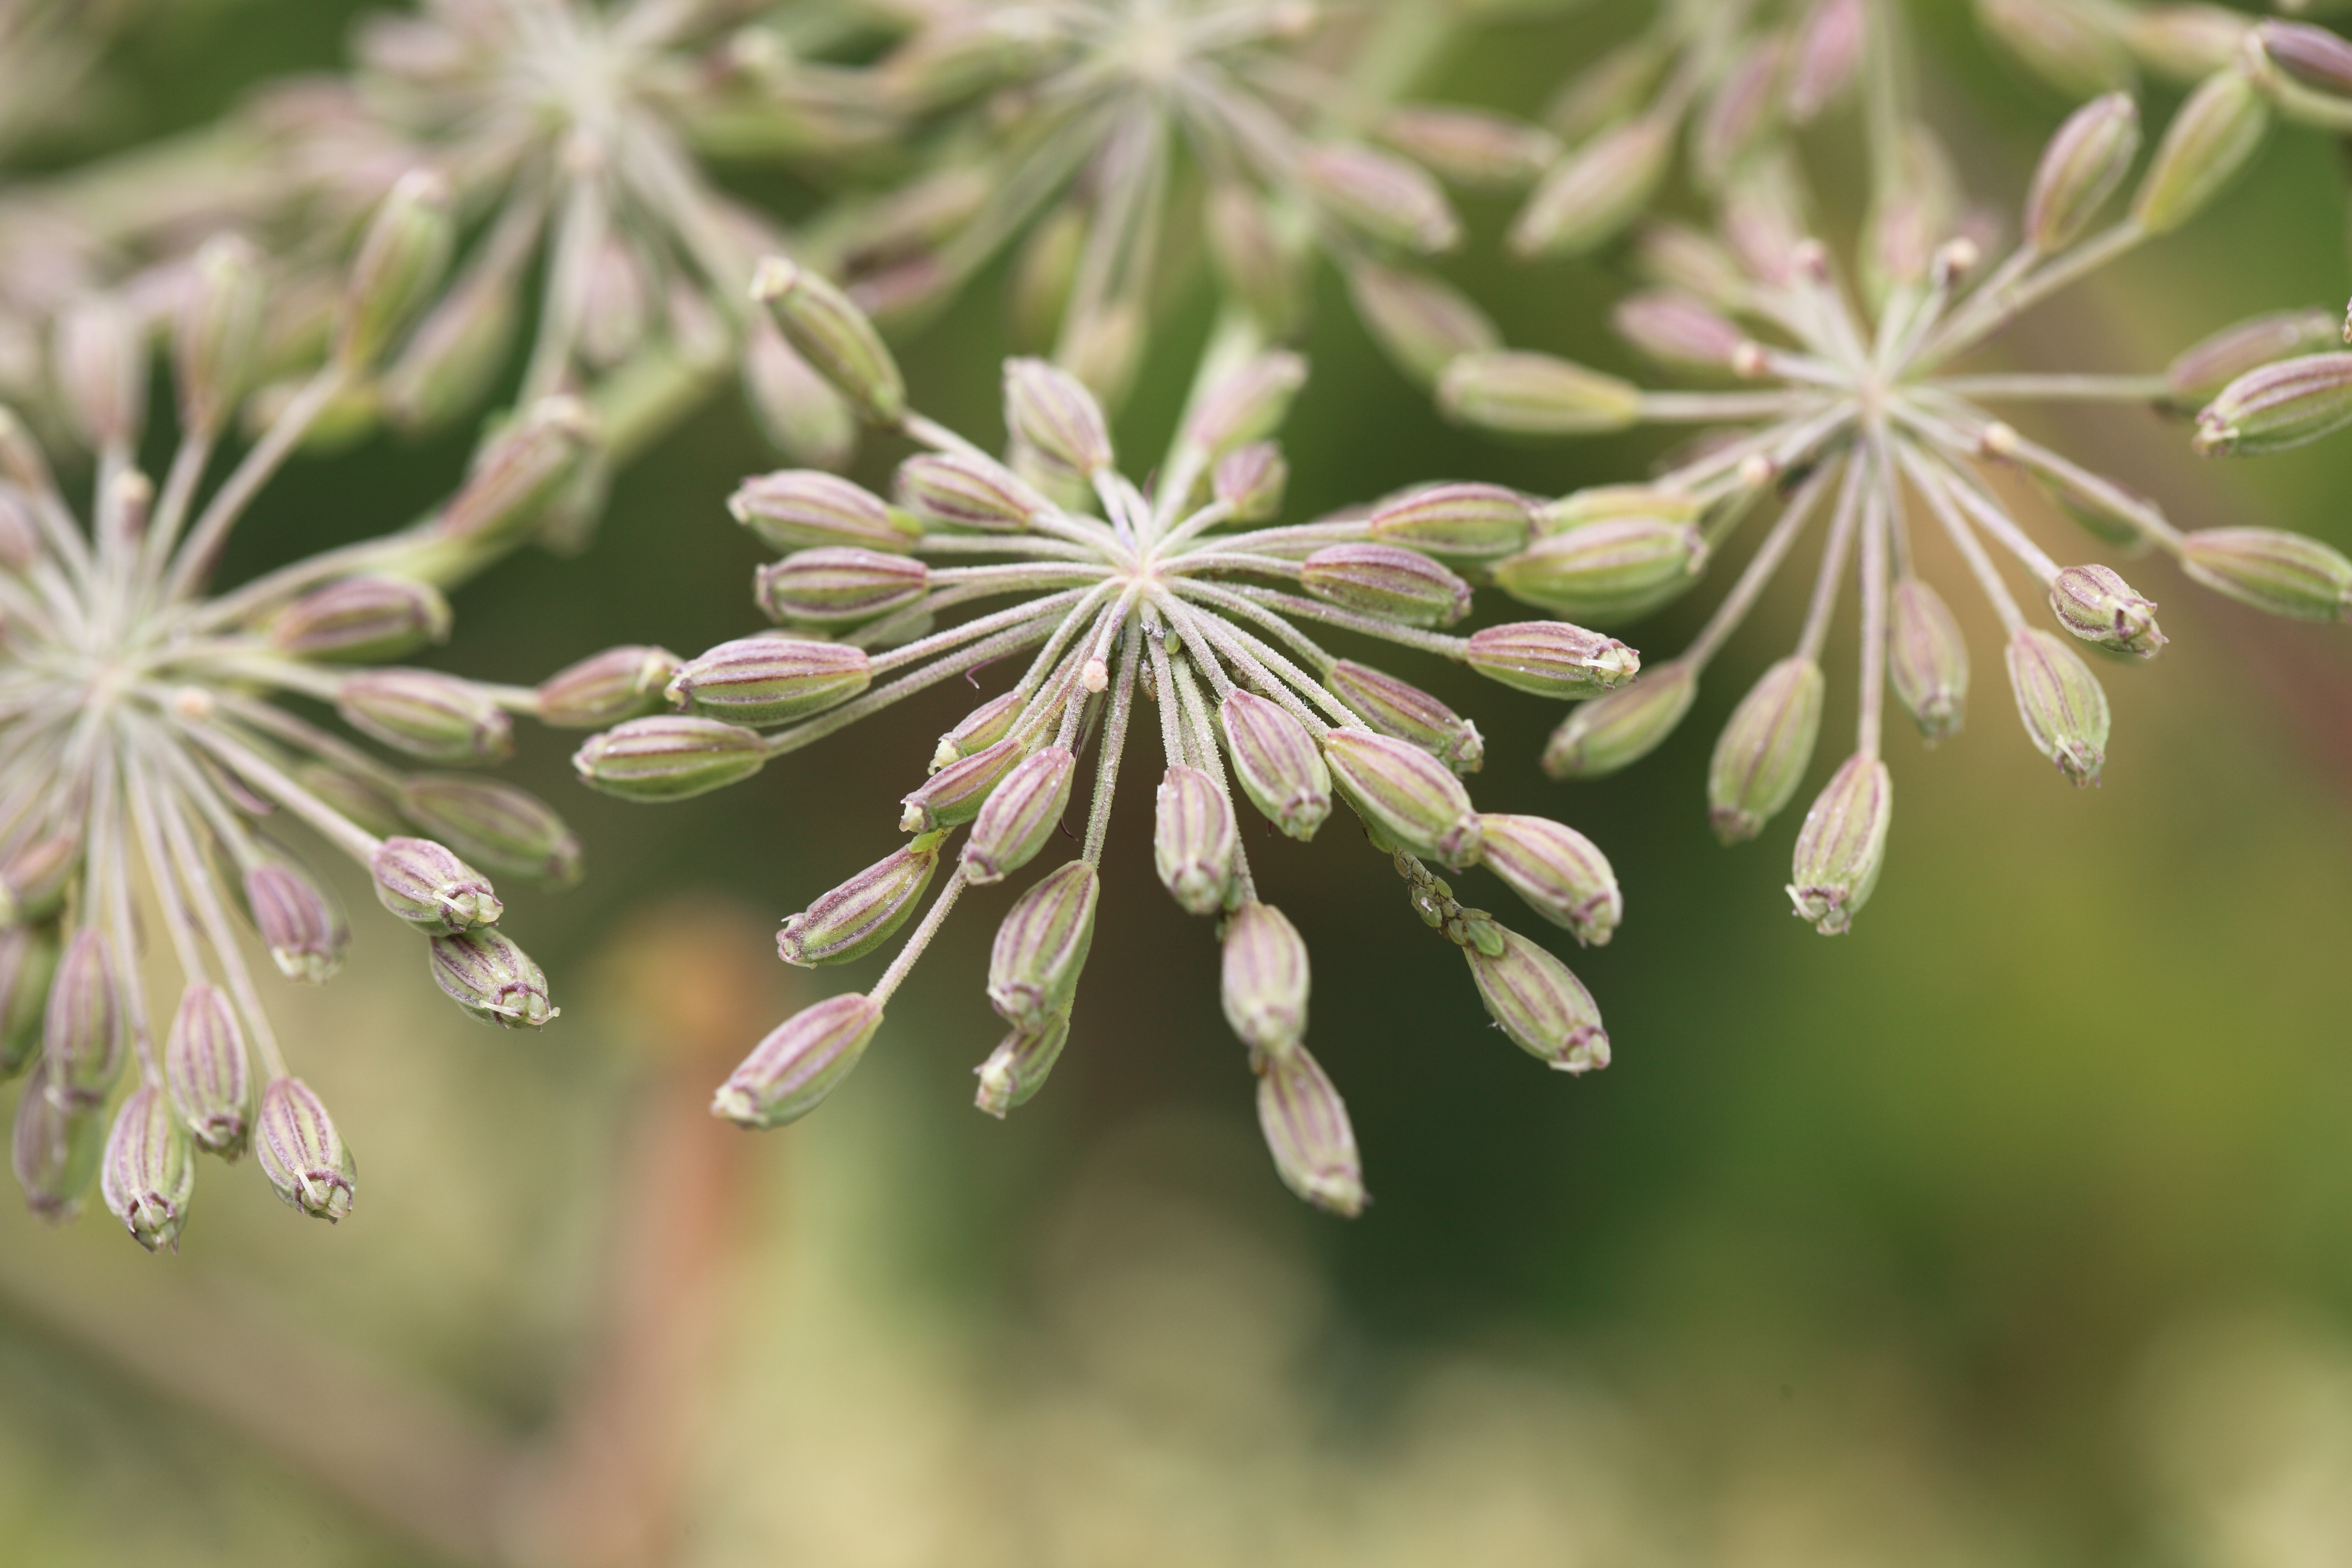
tree, nature, branch, blossom, plant, leaf, flower, green, high, produce, evergreen, botany, flora, wildflower, close up, shrub, 5d, hires, markii, hi, res, resolution, hakuba, nagano, happoone, kitaazumi, macro photography, flowering plant, woody plant, land plant